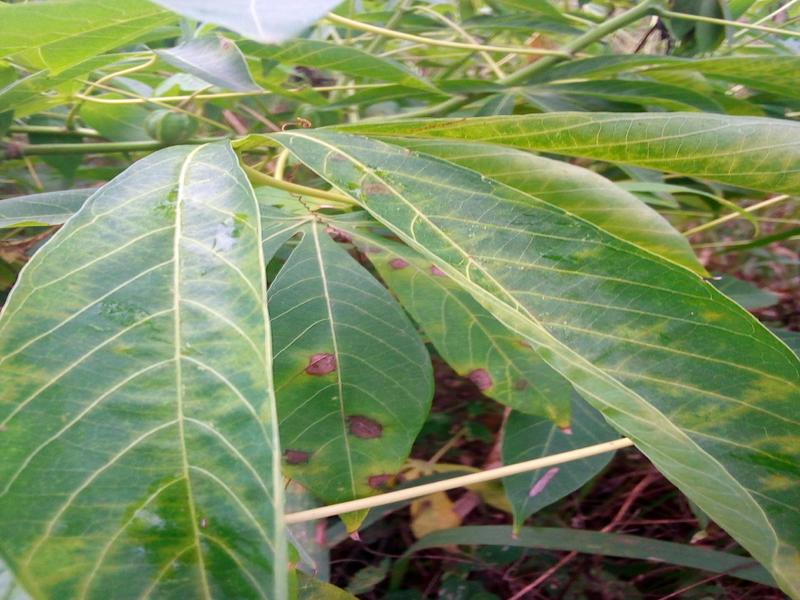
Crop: cassava
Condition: brown_streak_disease